History of the Afghan Armed Forces (2002–2021)

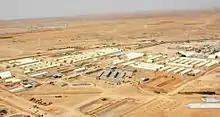
Construction of army base underway in Kandahar province.

The Afghan Air Force was relatively capable before and during the 1980s but by late 2001, the number of operational aircraft available was minimal. The United States and its allies quickly eliminated the remaining strength and ability of the Taliban to operate aircraft in the opening stages of the United States invasion of Afghanistan. With the occupation of airbases by American forces it became clear how destitute the Air Force had become since the withdrawal of the Soviet Union. Most aircraft were only remnants rusting away for a decade or more. Many others were relocated to neighboring countries for storage purposes or sold cheaply. The AAF was reduced to a very small force while the country was torn by civil war. It was gradually strengthened by CSTC-A's NATO-led multinational Combined Air Power Transition Force.